Geology of the Capitol Reef area

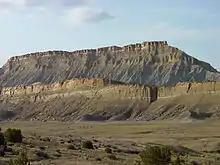
Mancos Shale slopes along the east side of Strike Valley (USGS)

Again above sea level, streams laid down mud and sand in their channels, on lakebeds, and in swampy plains during the Upper Jurassic. This became the Morrison Formation, which is locally divided into three members (from oldest to youngest);